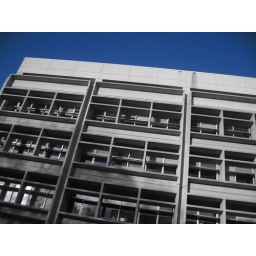
A building I know nothing about. I took this picture in a car and it turned out really good.